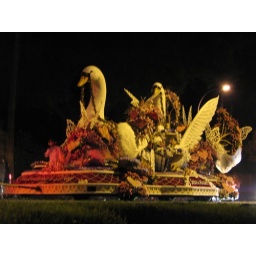
D.Paul lives near the rose parade. Oh and a giant swan drove down the street. Two unrelated events.